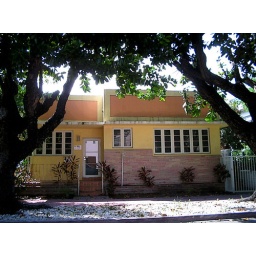
A cute, modest, shady home within walking distance from the beach at South Beach, Miami.